Tenth emergency special session of the United Nations General Assembly

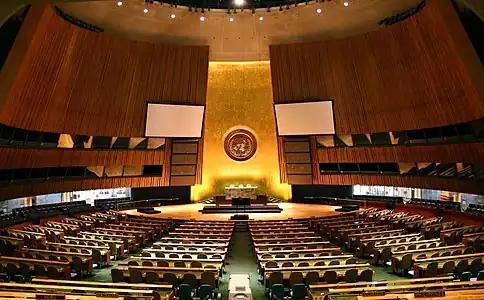
General Assembly Hall (2006)

The tenth emergency special session of the United Nations General Assembly centred on the Israeli–Palestinian conflict: the ongoing occupation of the West Bank and the Gaza Strip. The session was first convened in 1997 under the president of the General Assembly, Razali Ismail of Malaysia. This occurred when the Security Council failed to make a decision on the issue at two different meetings. The session is currently ongoing as of October 26, 2023.